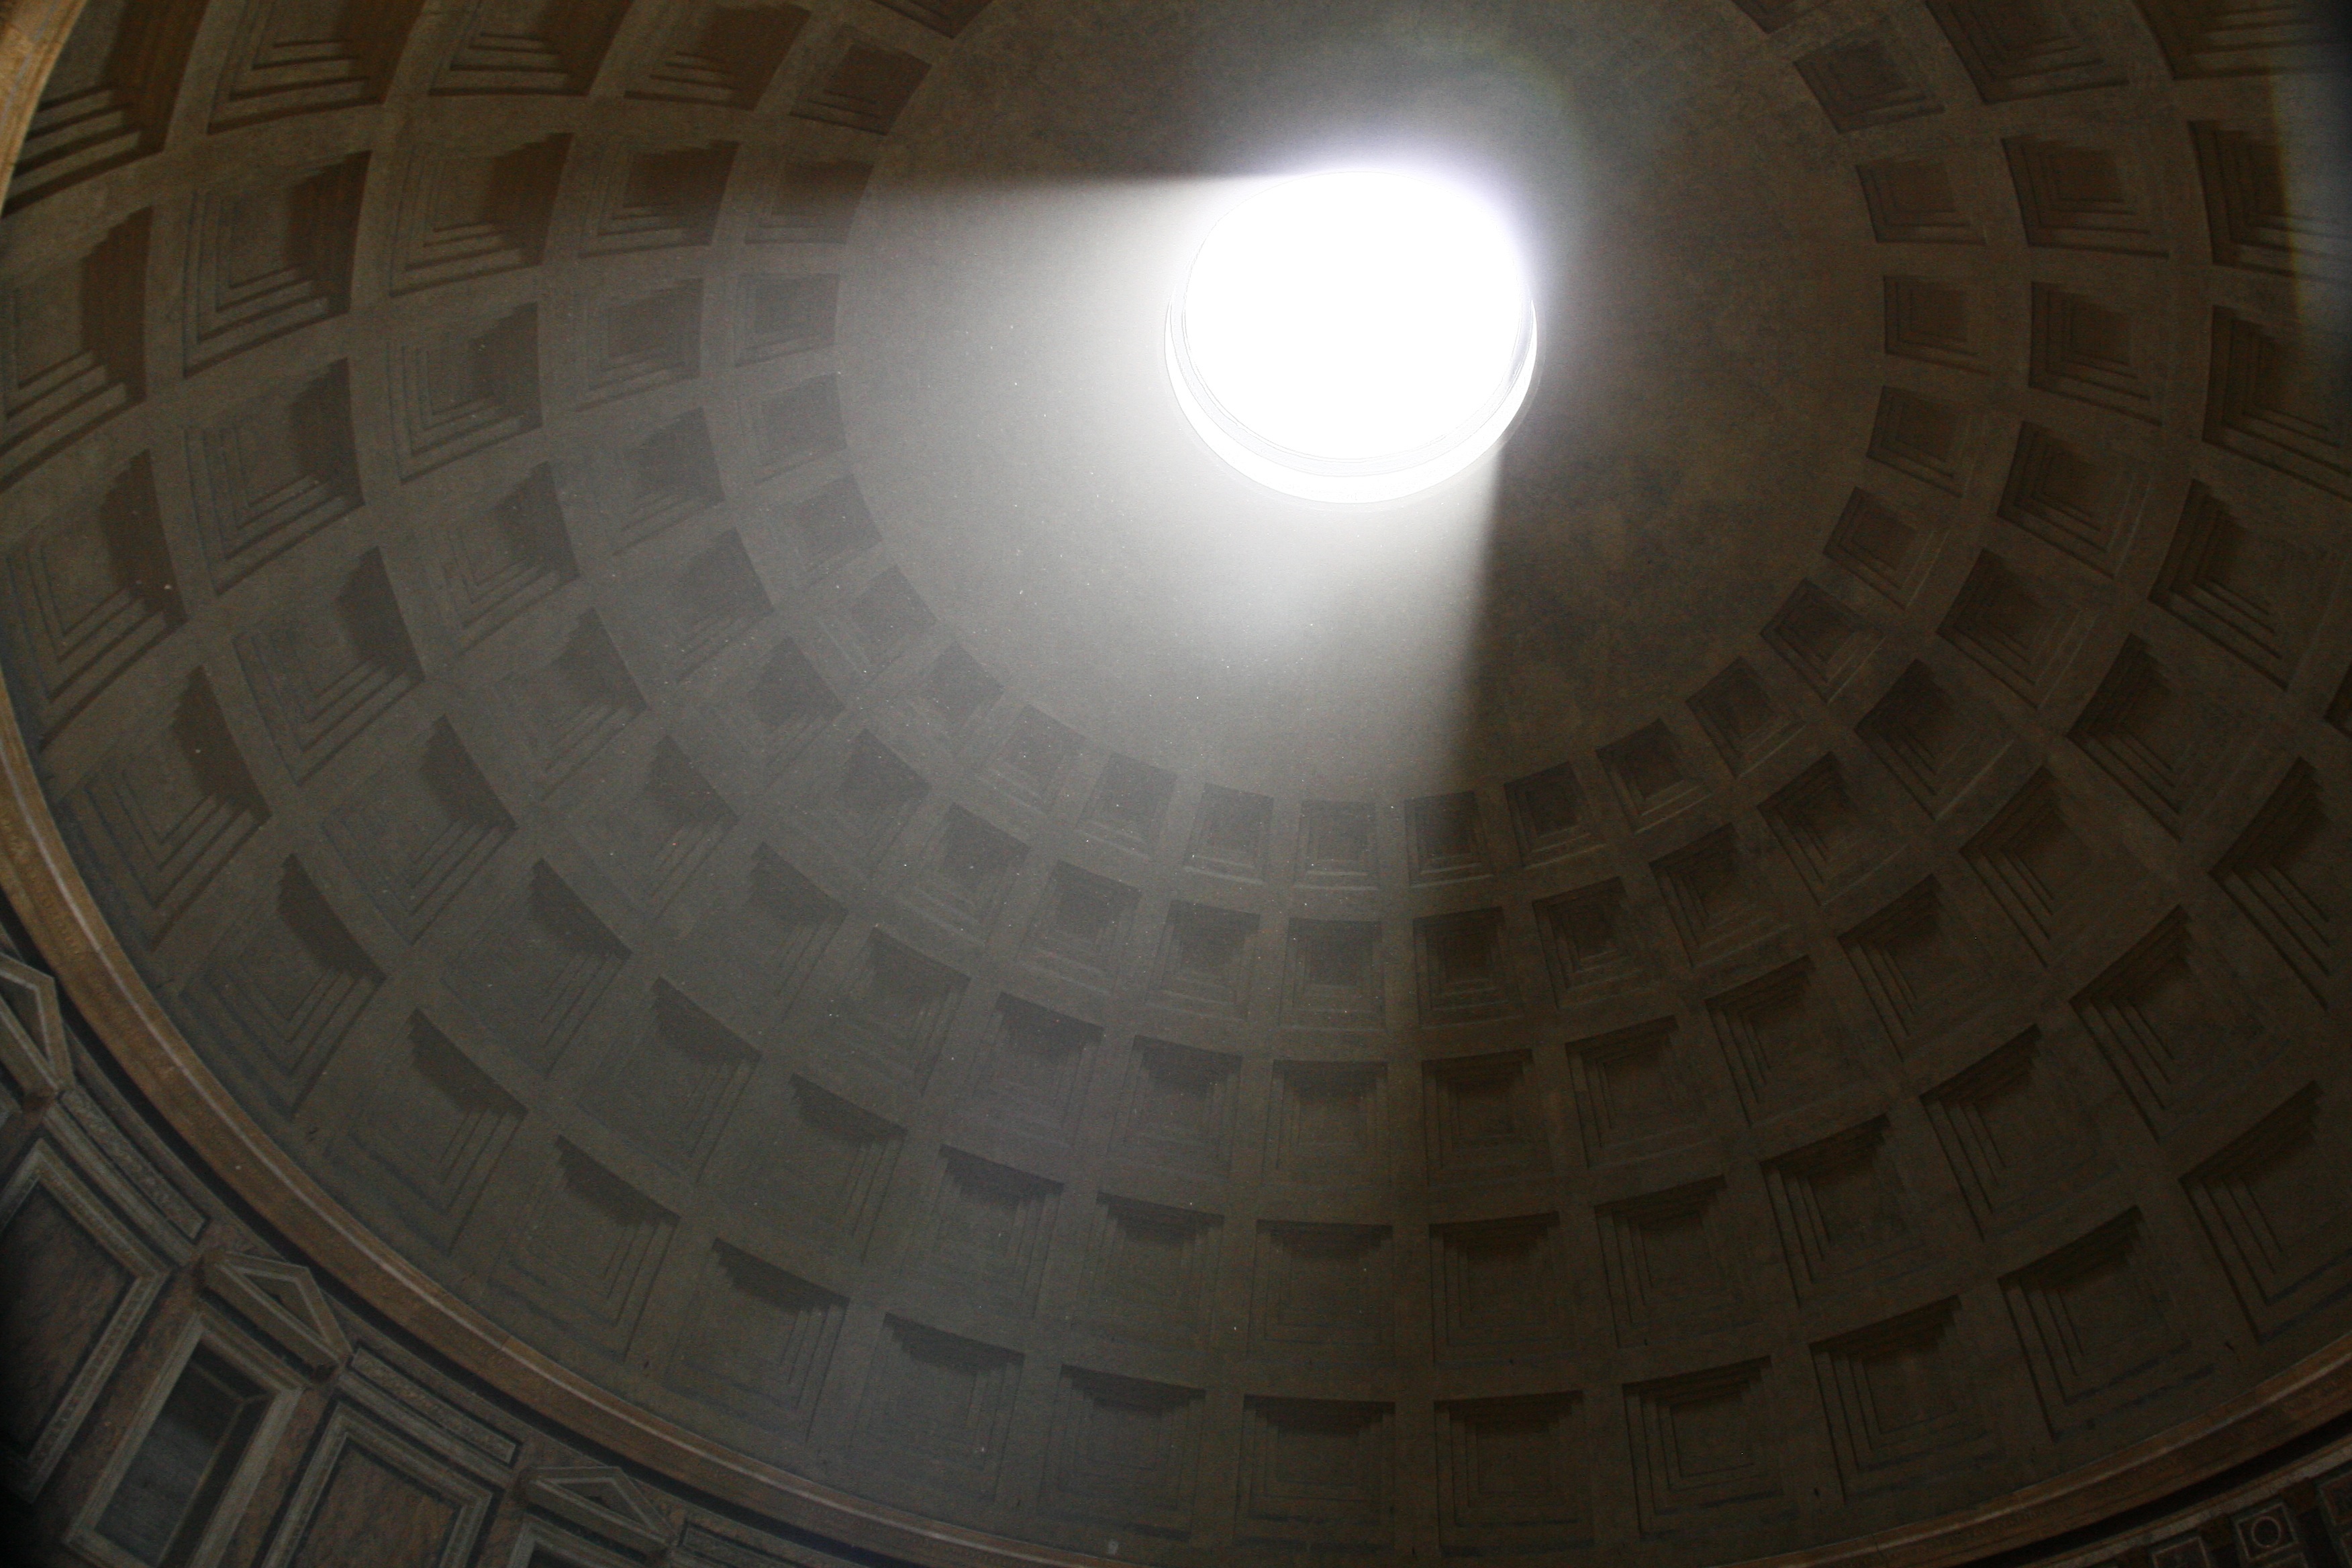
light, architecture, hole, ceiling, italy, lighting, circle, rome, symmetry, historical, dome, pantheon, shape, ancient times, daylighting, radius, man made object